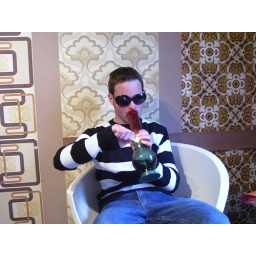
the yendle beast toking it up in amsterdam retro room green house effect hotel